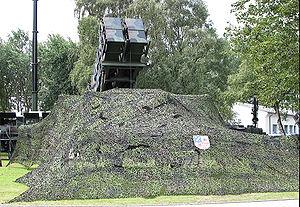
Le camouflage désigne tout moyen ou dispositif tendant à rendre moins visible ou à donner une apparence trompeuse à un objet ou à un être vivant.
Le Patriot MIM-104 est un système de missile sol-air à moyenne portée construit par la firme Raytheon et utilisé par la United States Army, plusieurs pays de l'OTAN et d'Asie.